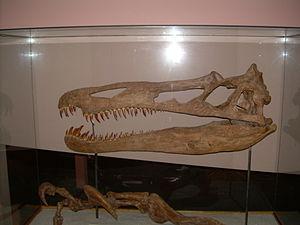
Suchomimus est un genre éteint de grands dinosaures Spinosauridae avec une mâchoire comparable à celle d'un crocodile.